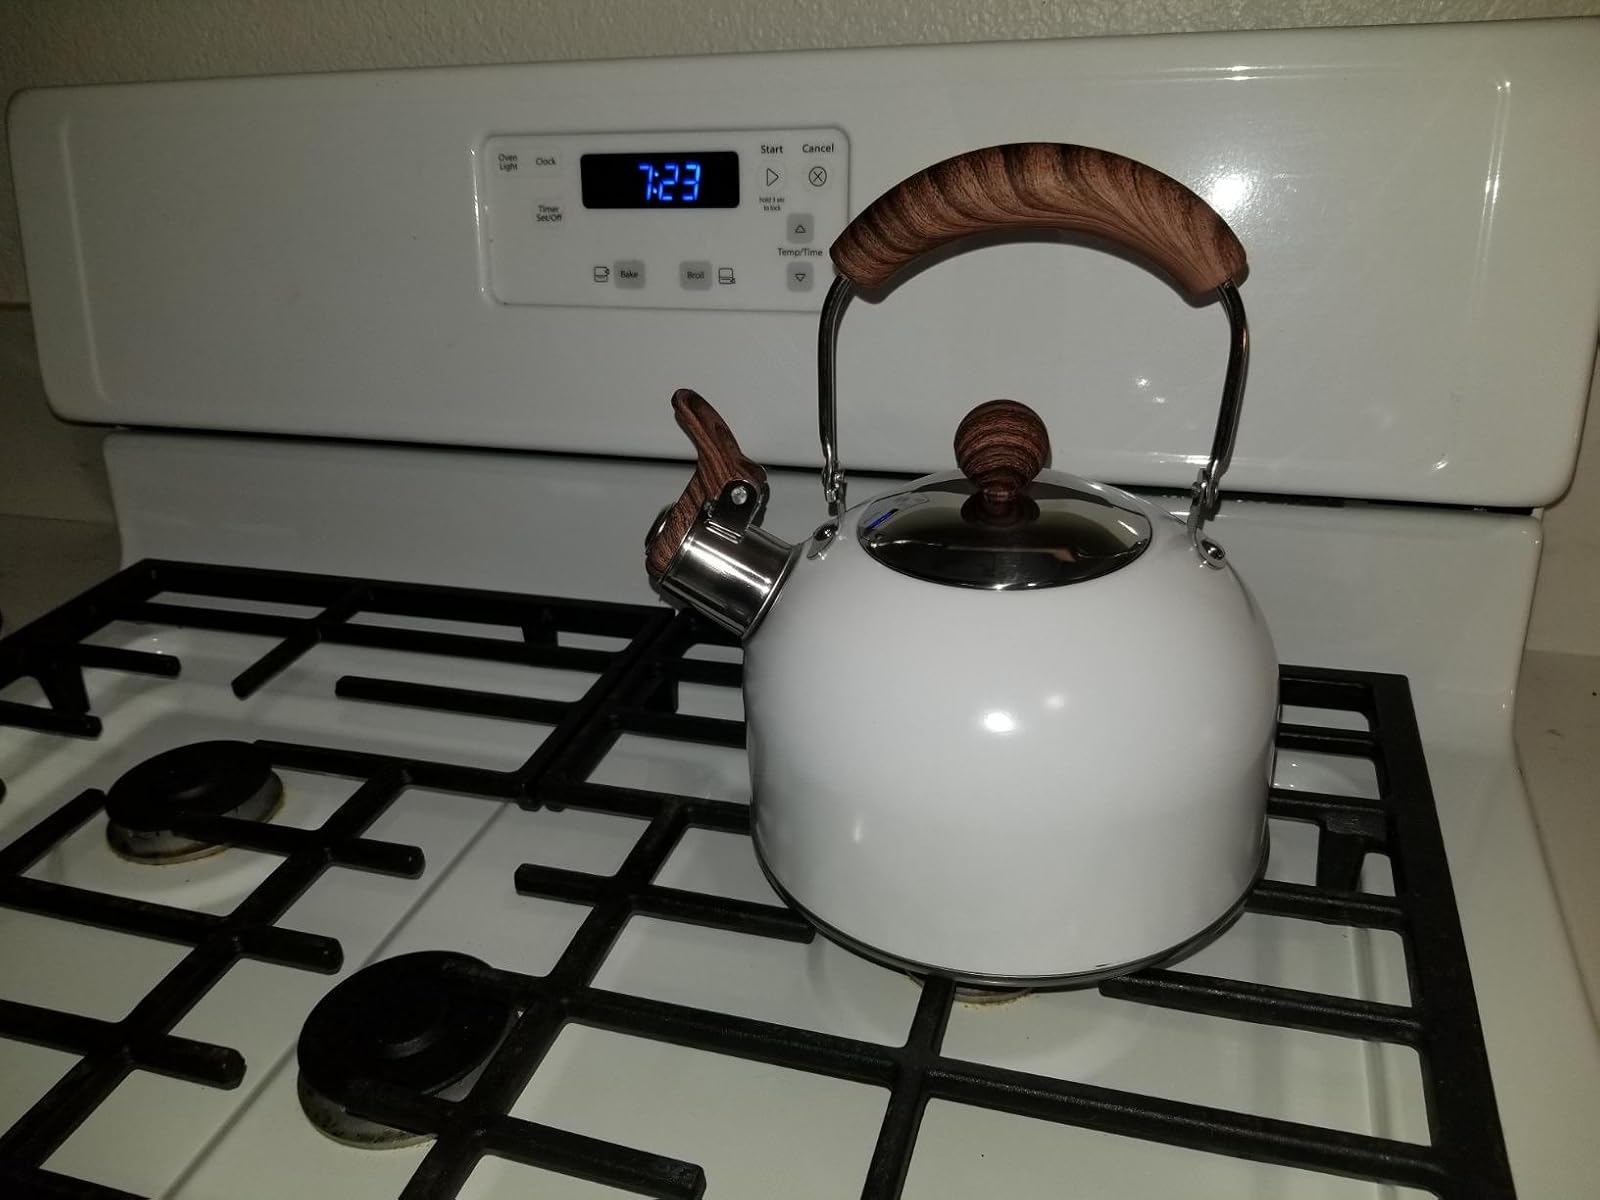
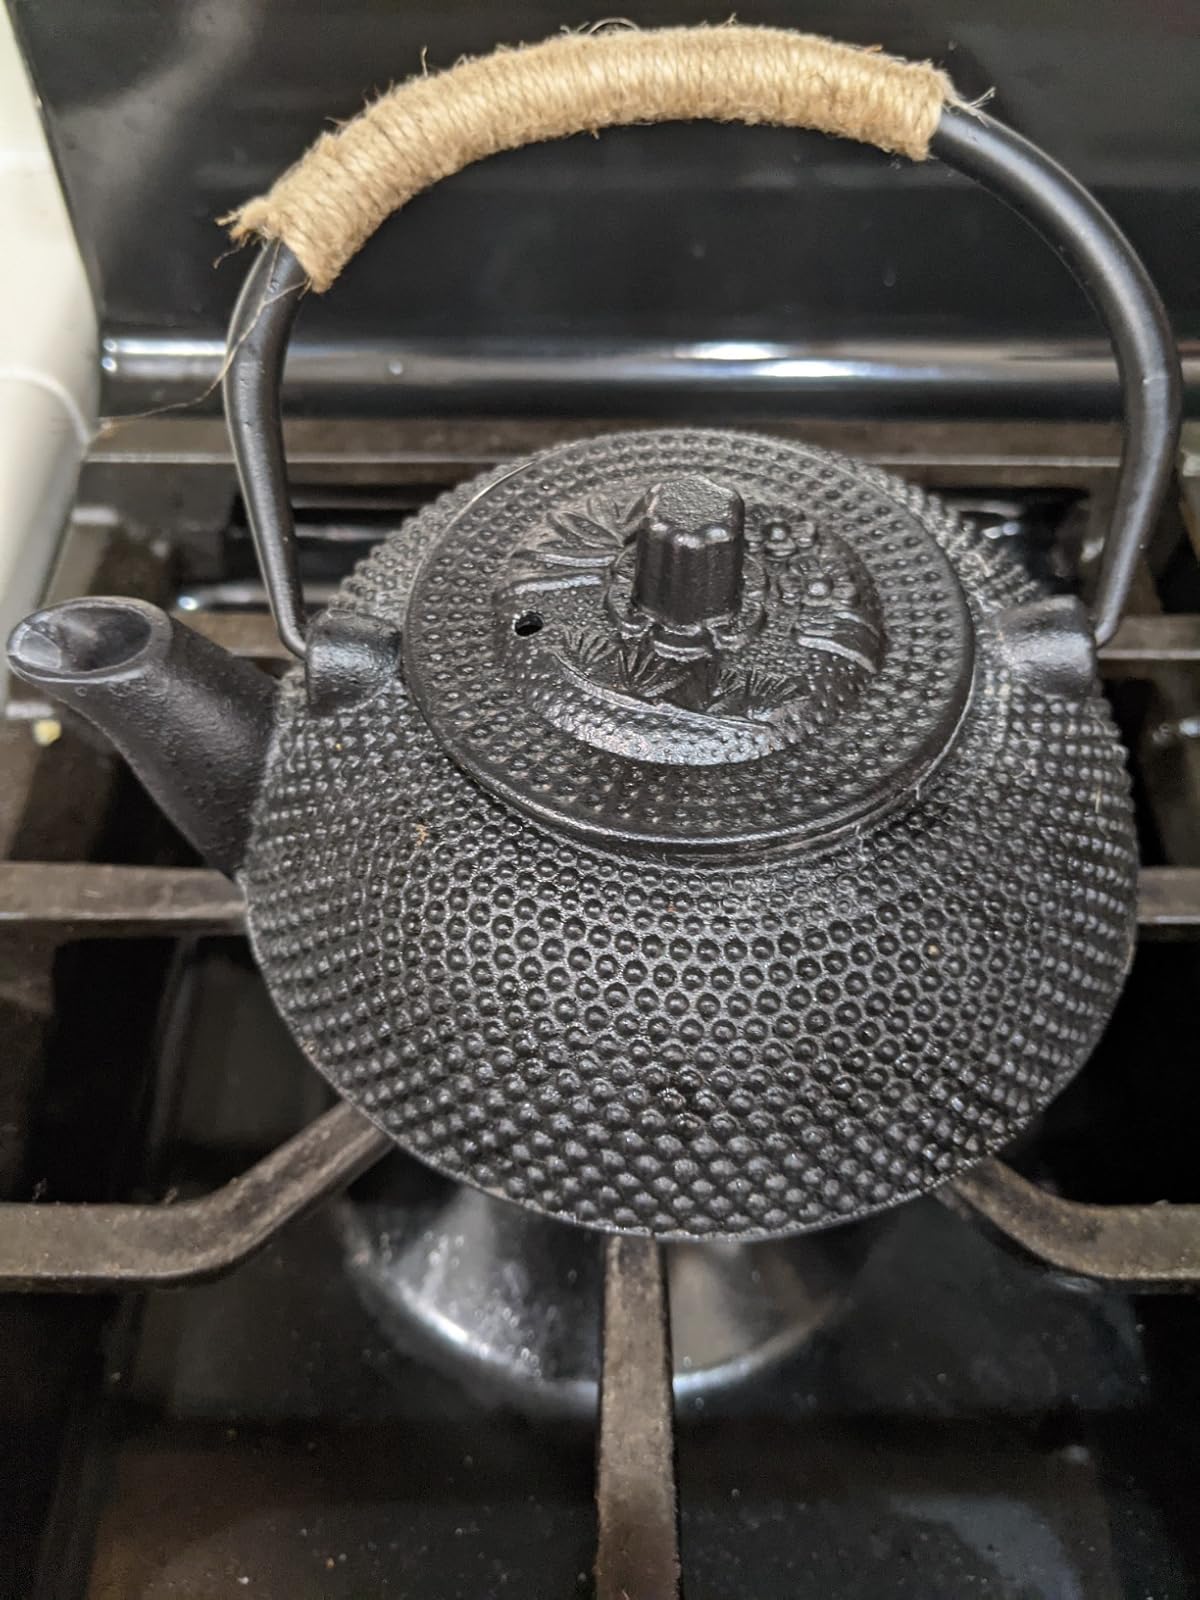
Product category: items_kettle
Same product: no